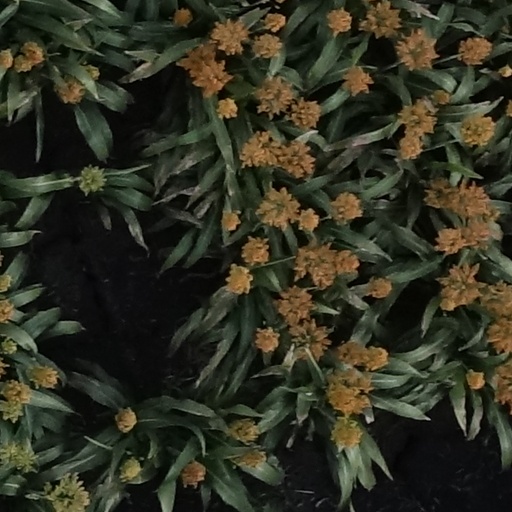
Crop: sorghum